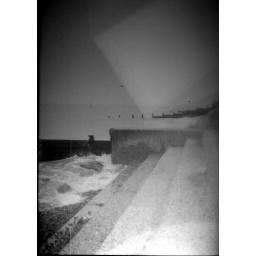
film box in the sky